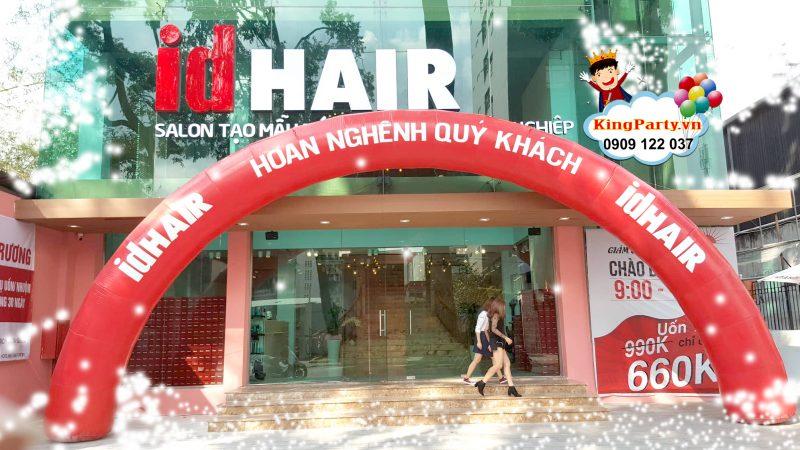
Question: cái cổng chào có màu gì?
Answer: cái cổng chào có màu đỏ